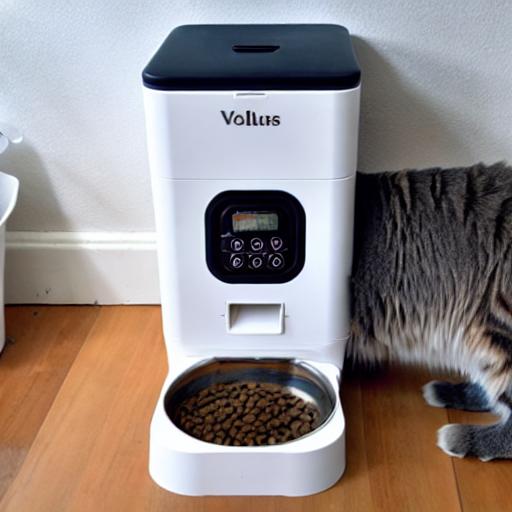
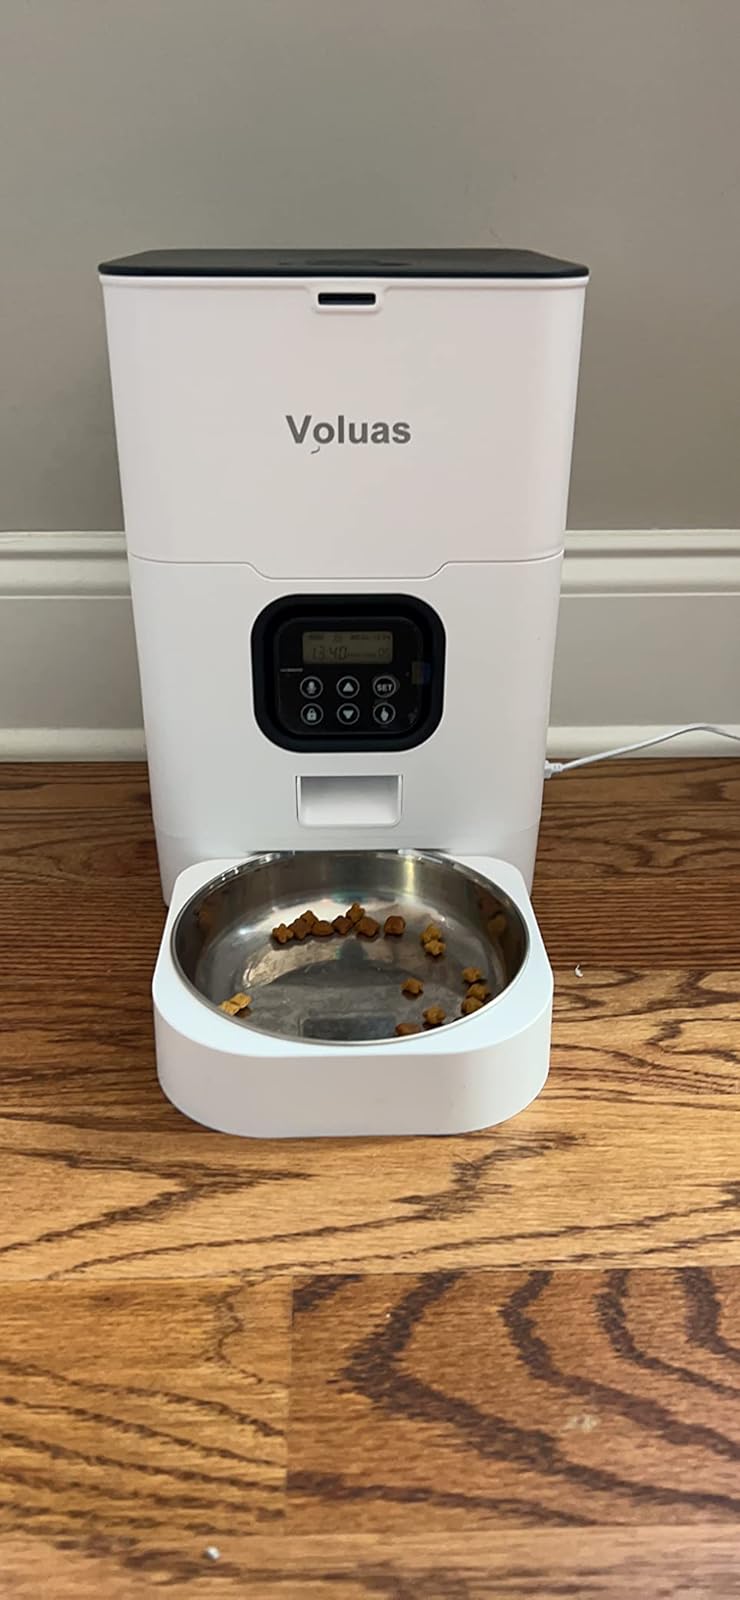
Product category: items_feeder
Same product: no